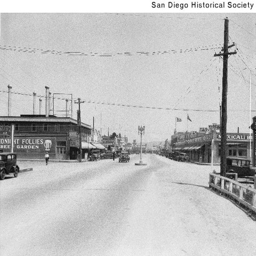
street scene showing the many bars that catered to country during event